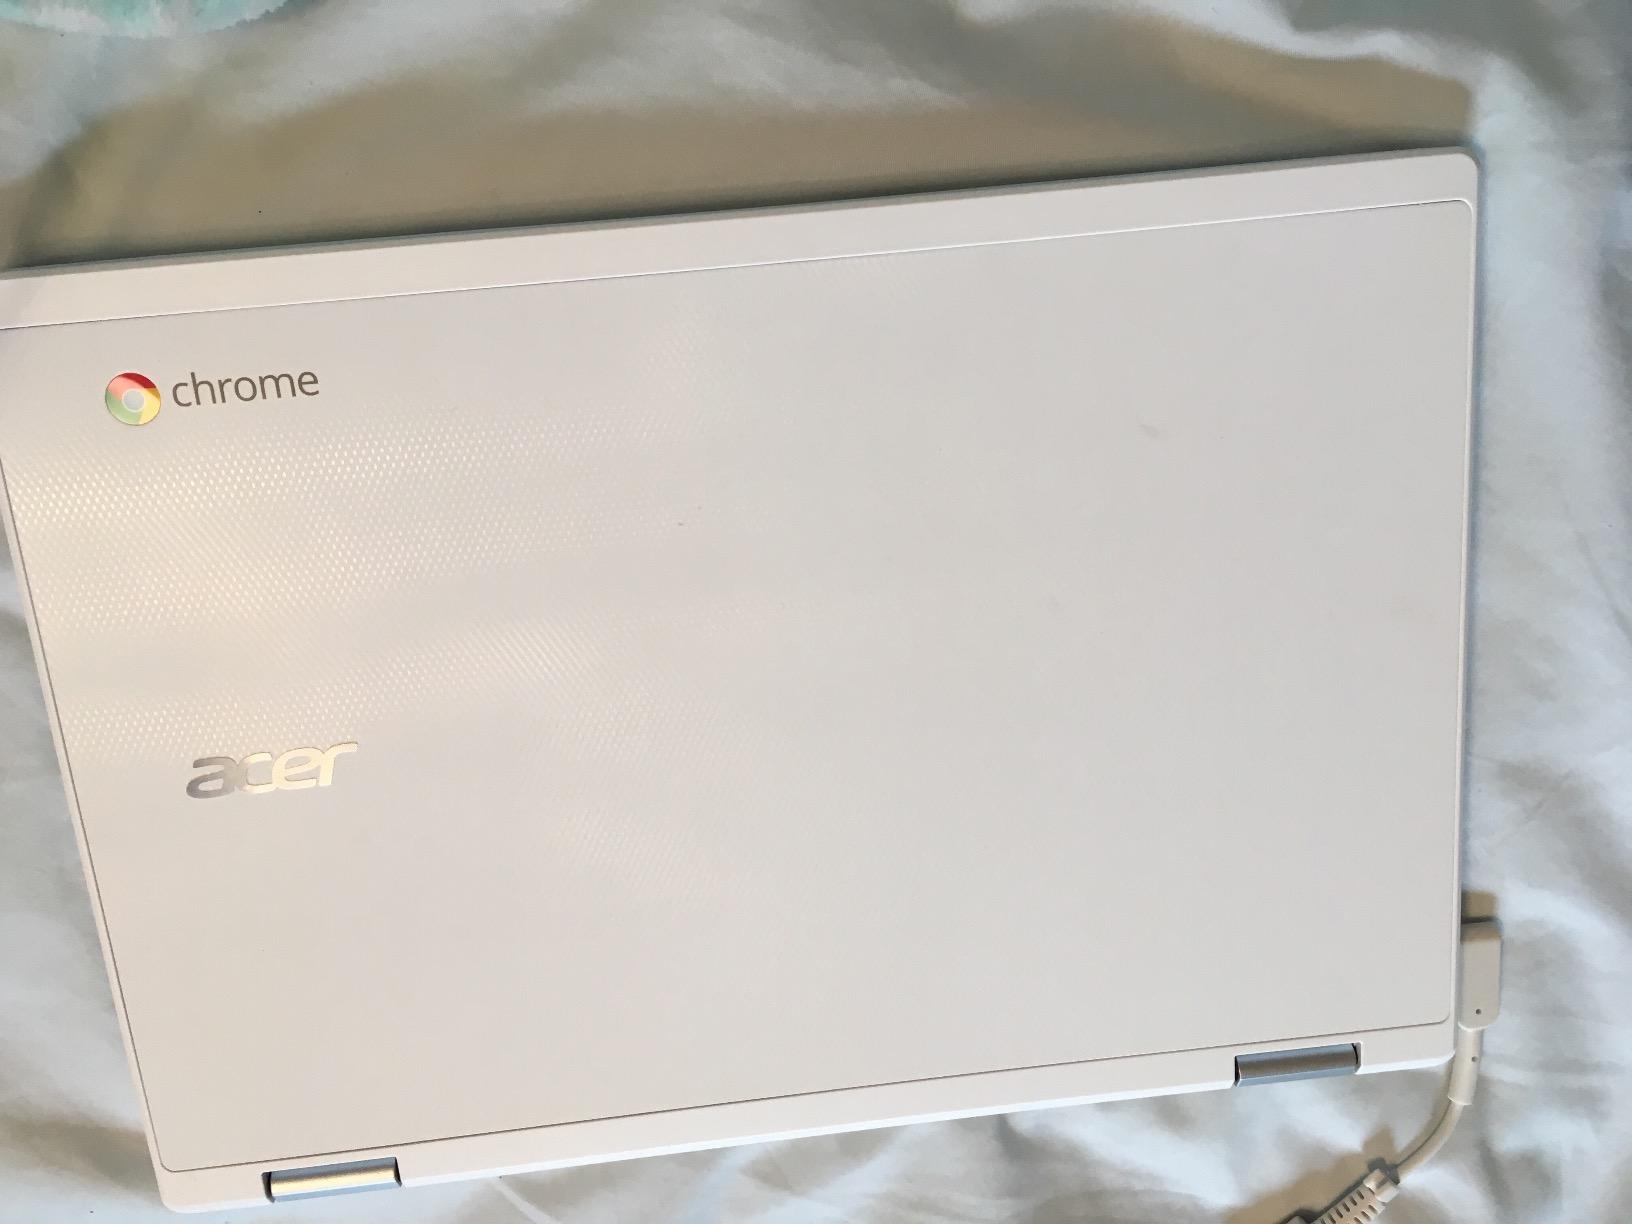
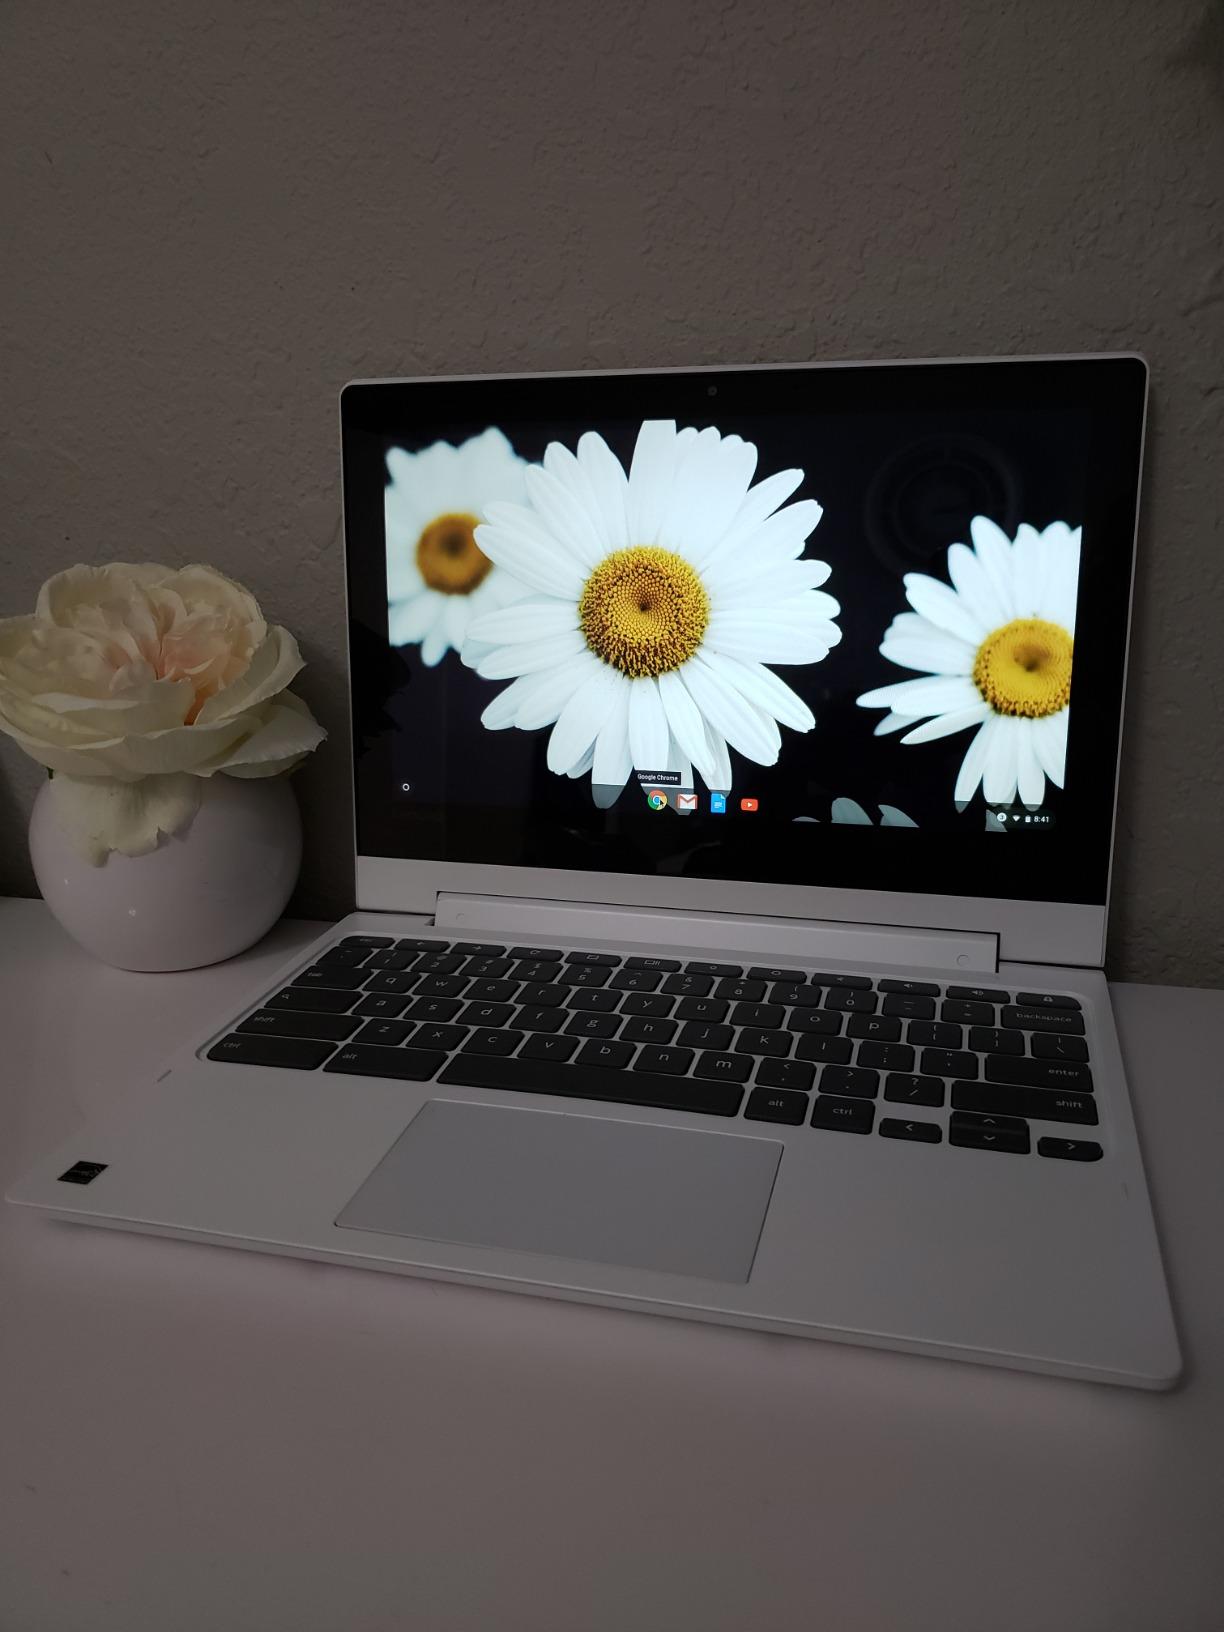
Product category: laptop
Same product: no